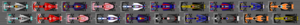
Le Grand Prix automobile d'Azerbaïdjan 2017, disputé le 25 juin 2017 sur le circuit urbain de Bakou, est la 964ᵉ épreuve du championnat du monde de Formule 1 courue depuis 1950 et la huitième manche du championnat 2017. Il s'agit de la première édition du Grand Prix d'Azerbaïdjan sur un circuit inauguré un an plus tôt avec l'organisation du Grand Prix d'Europe 2016. Après le succès de cette édition, les organisateurs décident de renommer l'épreuve en Grand Prix d'Azerbaïdjan pour « positionner l'Azerbaïdjan en Europe et démontrer leur volonté d'ouverture aux visiteurs étrangers. »